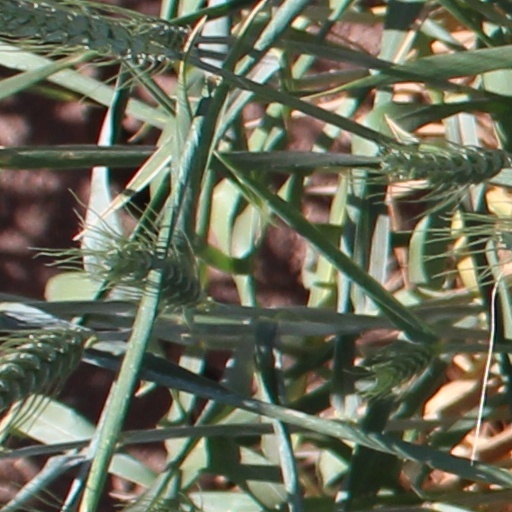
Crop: wheat